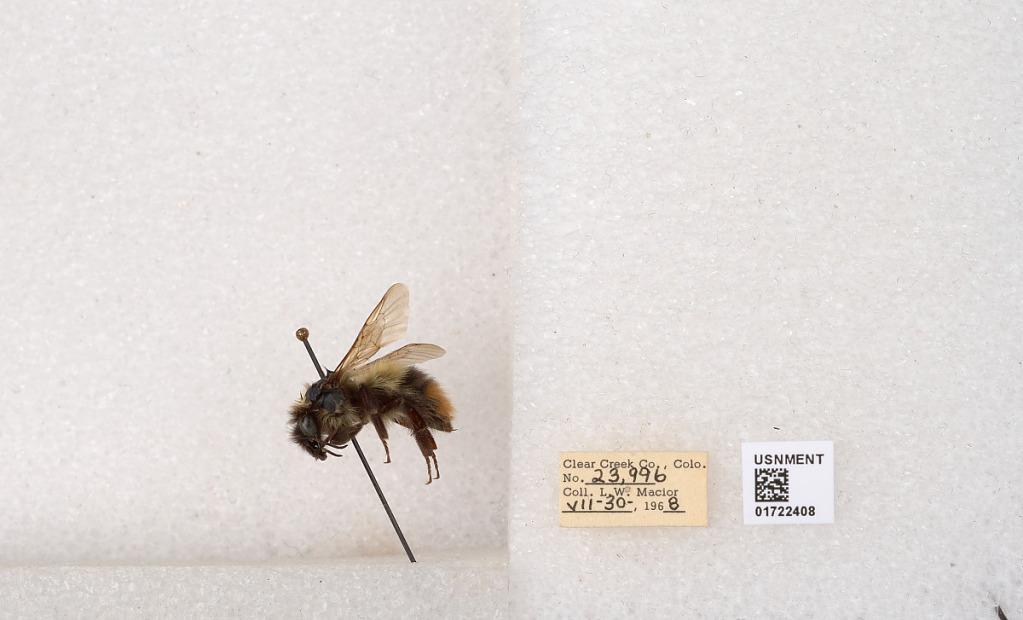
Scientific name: Bombus kirbyellus
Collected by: L. Macior
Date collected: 1968-7-30
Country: United States
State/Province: Colorado
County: Clear Creek
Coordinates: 39.6891, -105.644